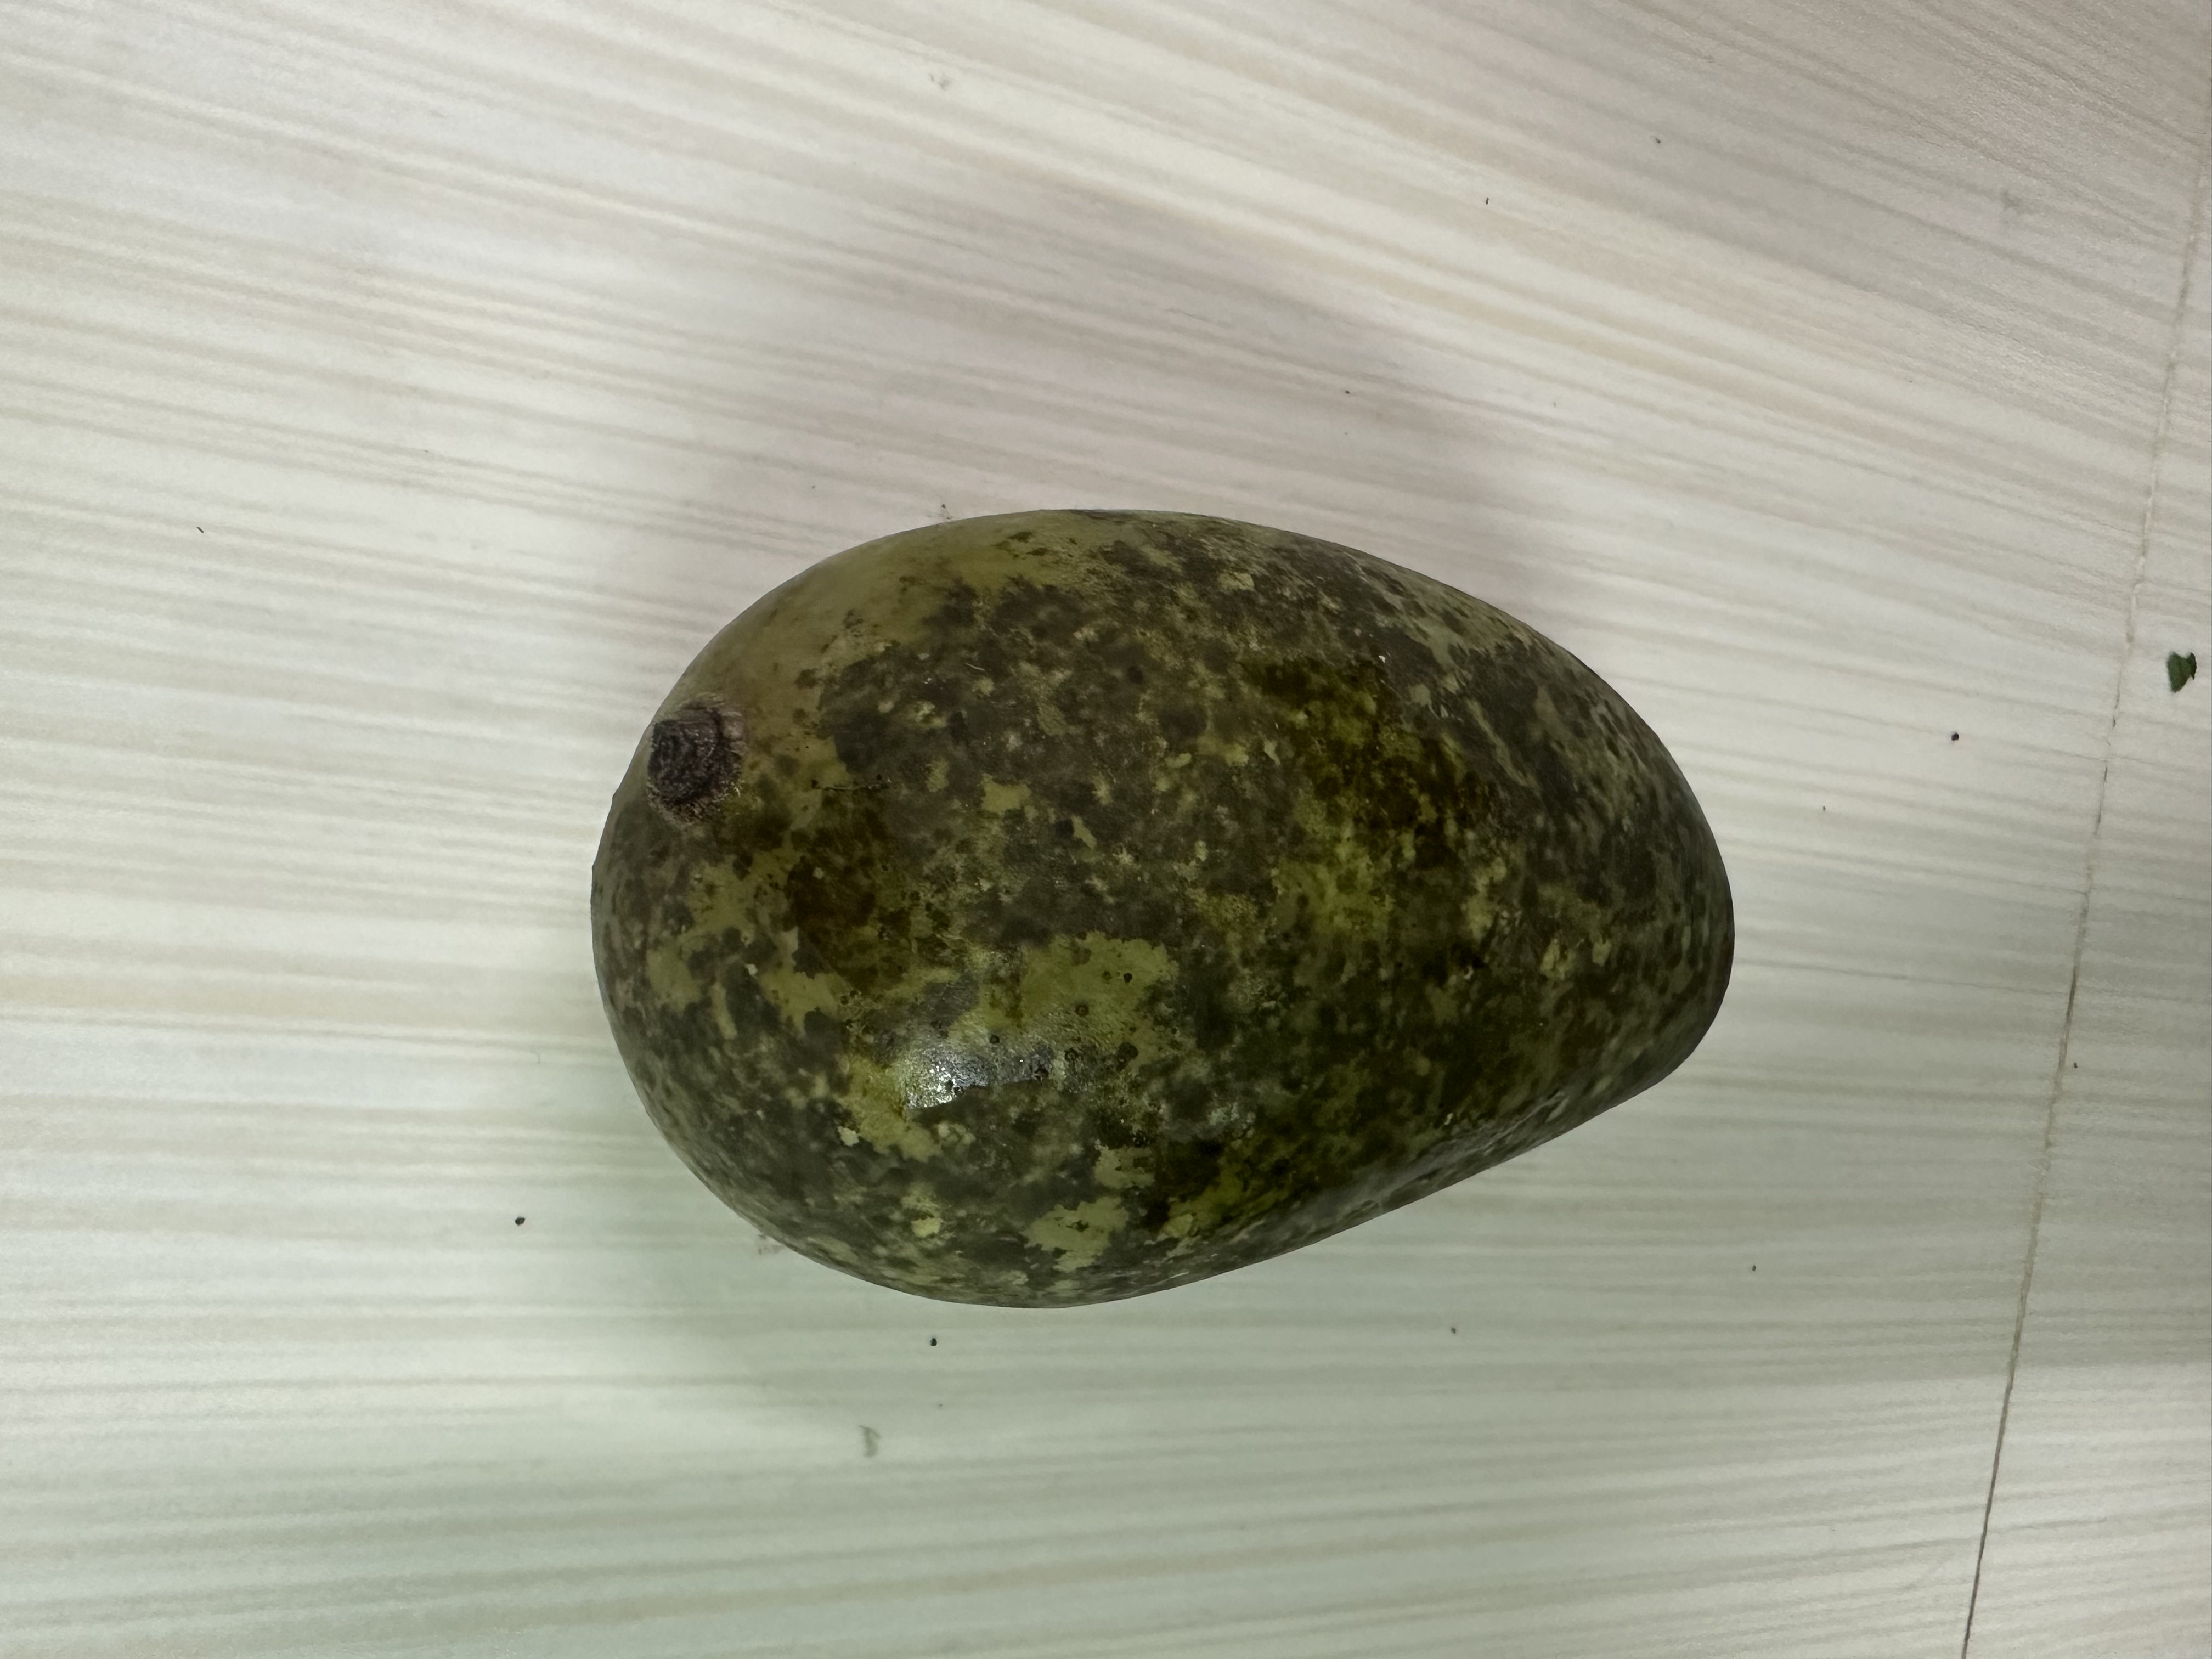
Mango variety: Katimon